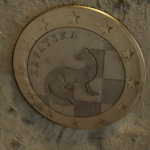
Coin value: 1euro
Country: hr
Edition: standard